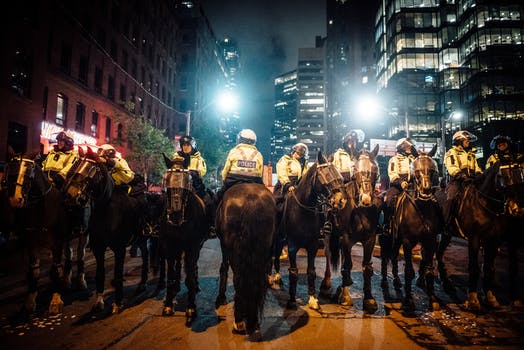
Label: No Watermark